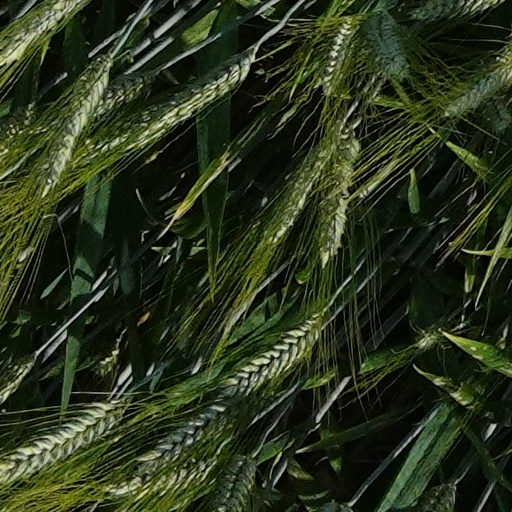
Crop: wheat